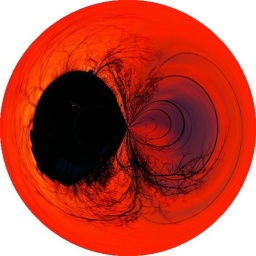
red sky over house tops